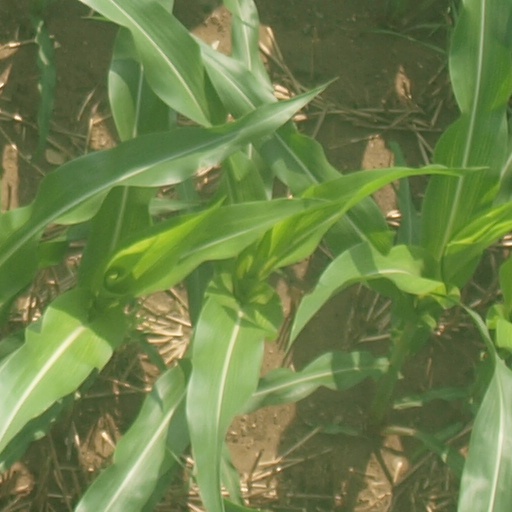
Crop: maize; corn